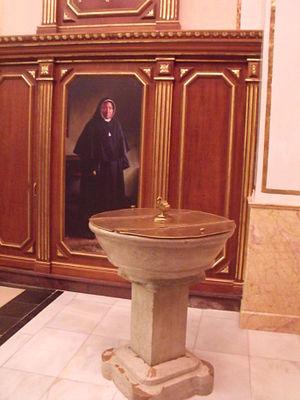
Almenara, en valencien et en castillan, est une commune d'Espagne de la province de Castellón dans la Communauté valencienne. Elle est située dans la comarque de Plana Baixa et dans la zone à prédominance linguistique valencienne.